History of Nottingham Forest F.C.

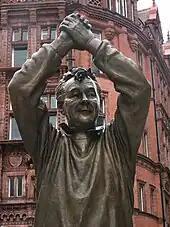
Brian Clough managed Nottingham Forest for 18 years.

Brian Clough was appointed manager of Nottingham Forest on 6 January 1975, twelve weeks after the end of his 44-day tenure as manager of Leeds United. Clough brought Jimmy Gordon to be his club trainer as Gordon had been for him at Derby County and Leeds United. Scottish centre-forward Neil Martin scored the only goal beating Tottenham Hotspur in Clough's FA Cup third round replay first game in charge.